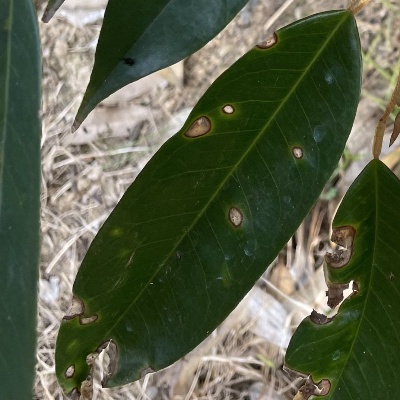
Label: Leaf_Phomopsis